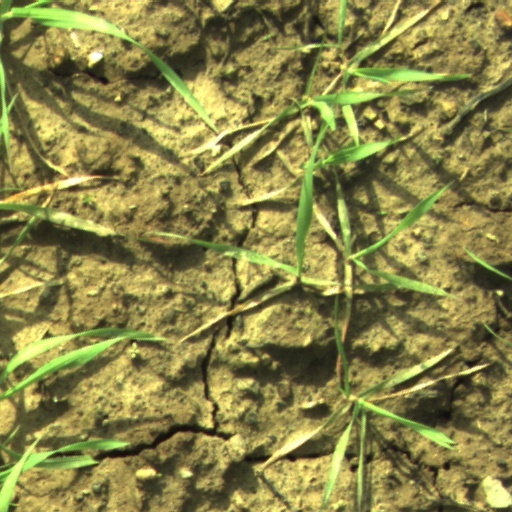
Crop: wheat